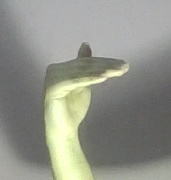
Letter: khaa